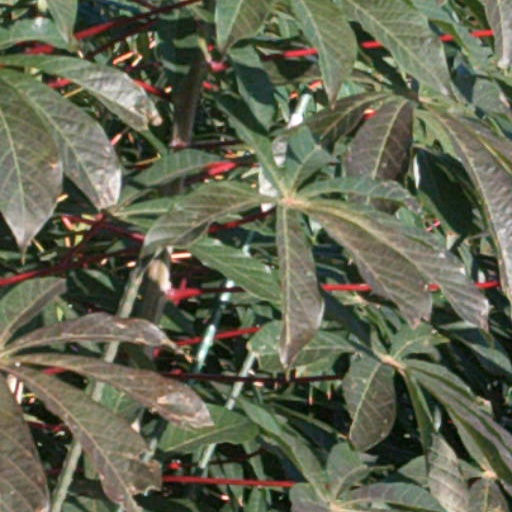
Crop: cassava